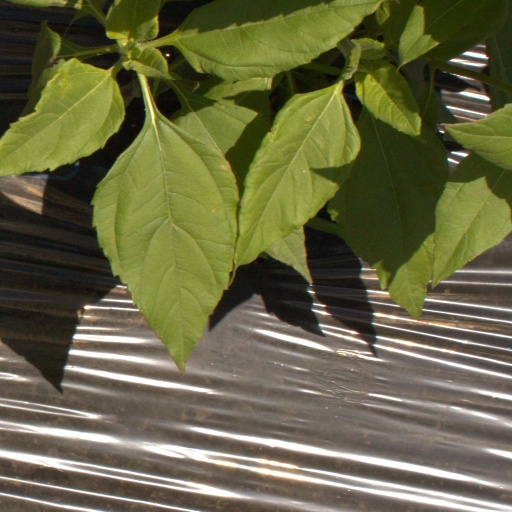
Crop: Jerusalem artichoke